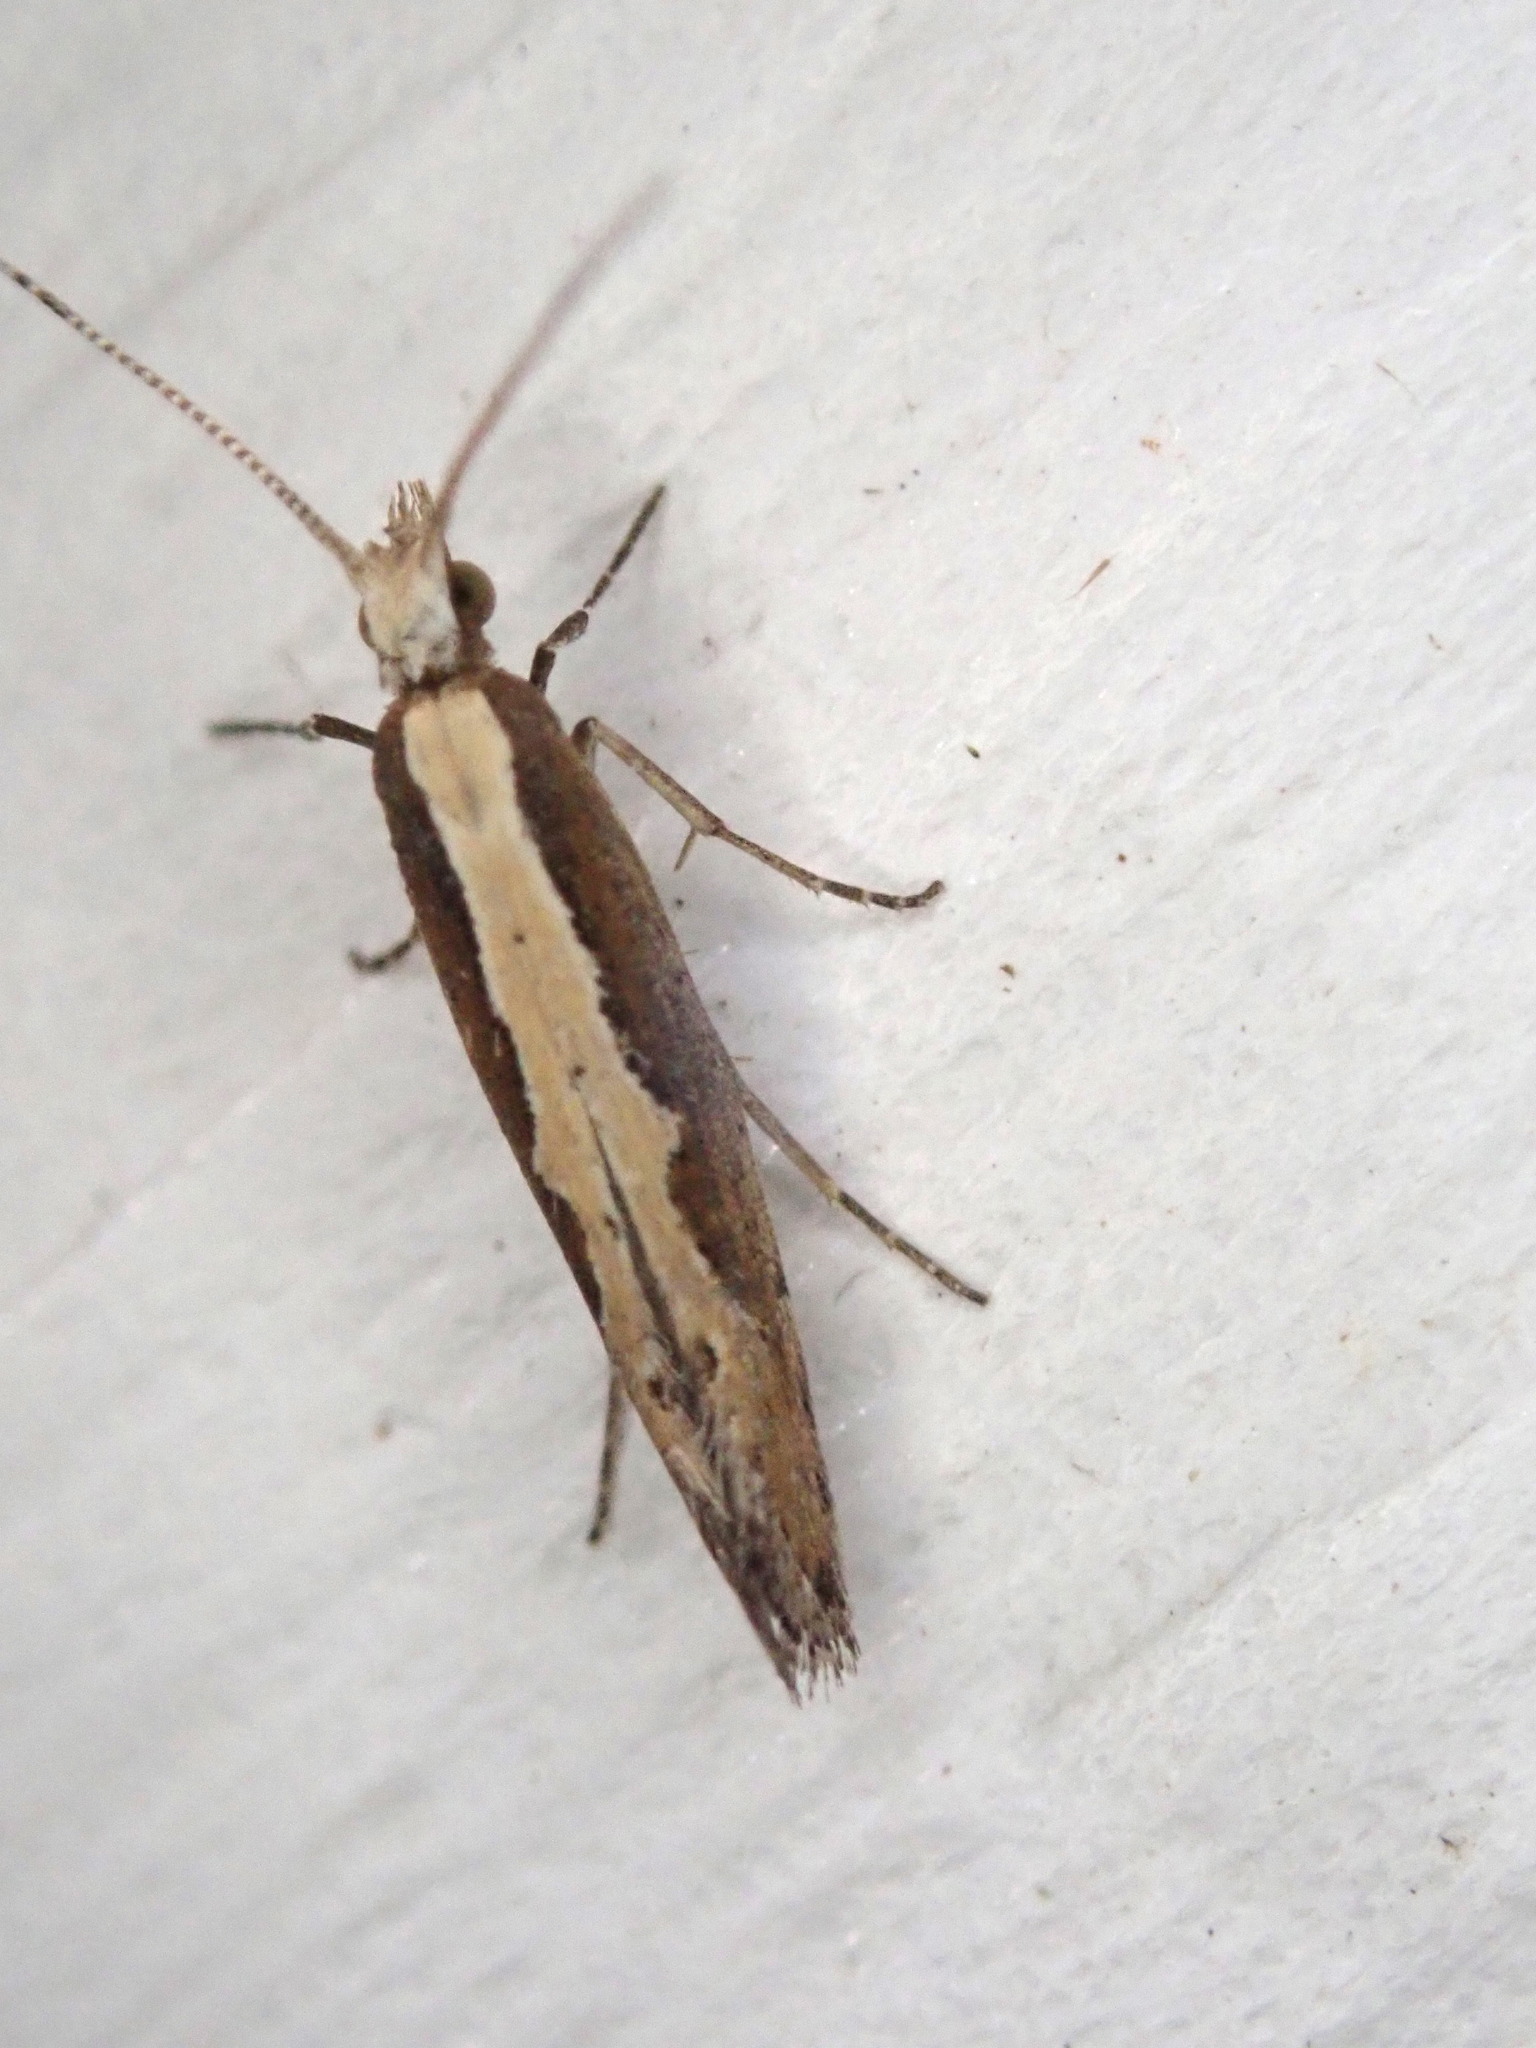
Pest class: diamondback_moth